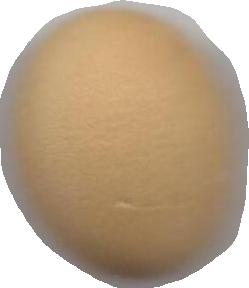
Variety: Dega